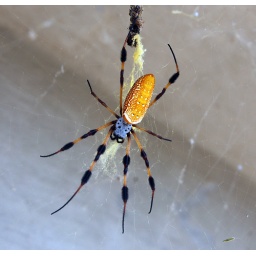
This Nephila Clavipes was found under the roof of a control building at a river lock on the border of Mississippi/ Louisiana.